LTE Advanced

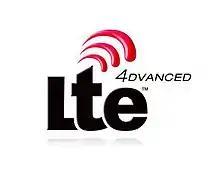
LTE Advanced logo

LTE Advanced, also named or recognized as LTE+, LTE-A or 4G+, is a 4G mobile cellular communication standard developed by 3GPP as a major enhancement of the Long Term Evolution (LTE) standard.